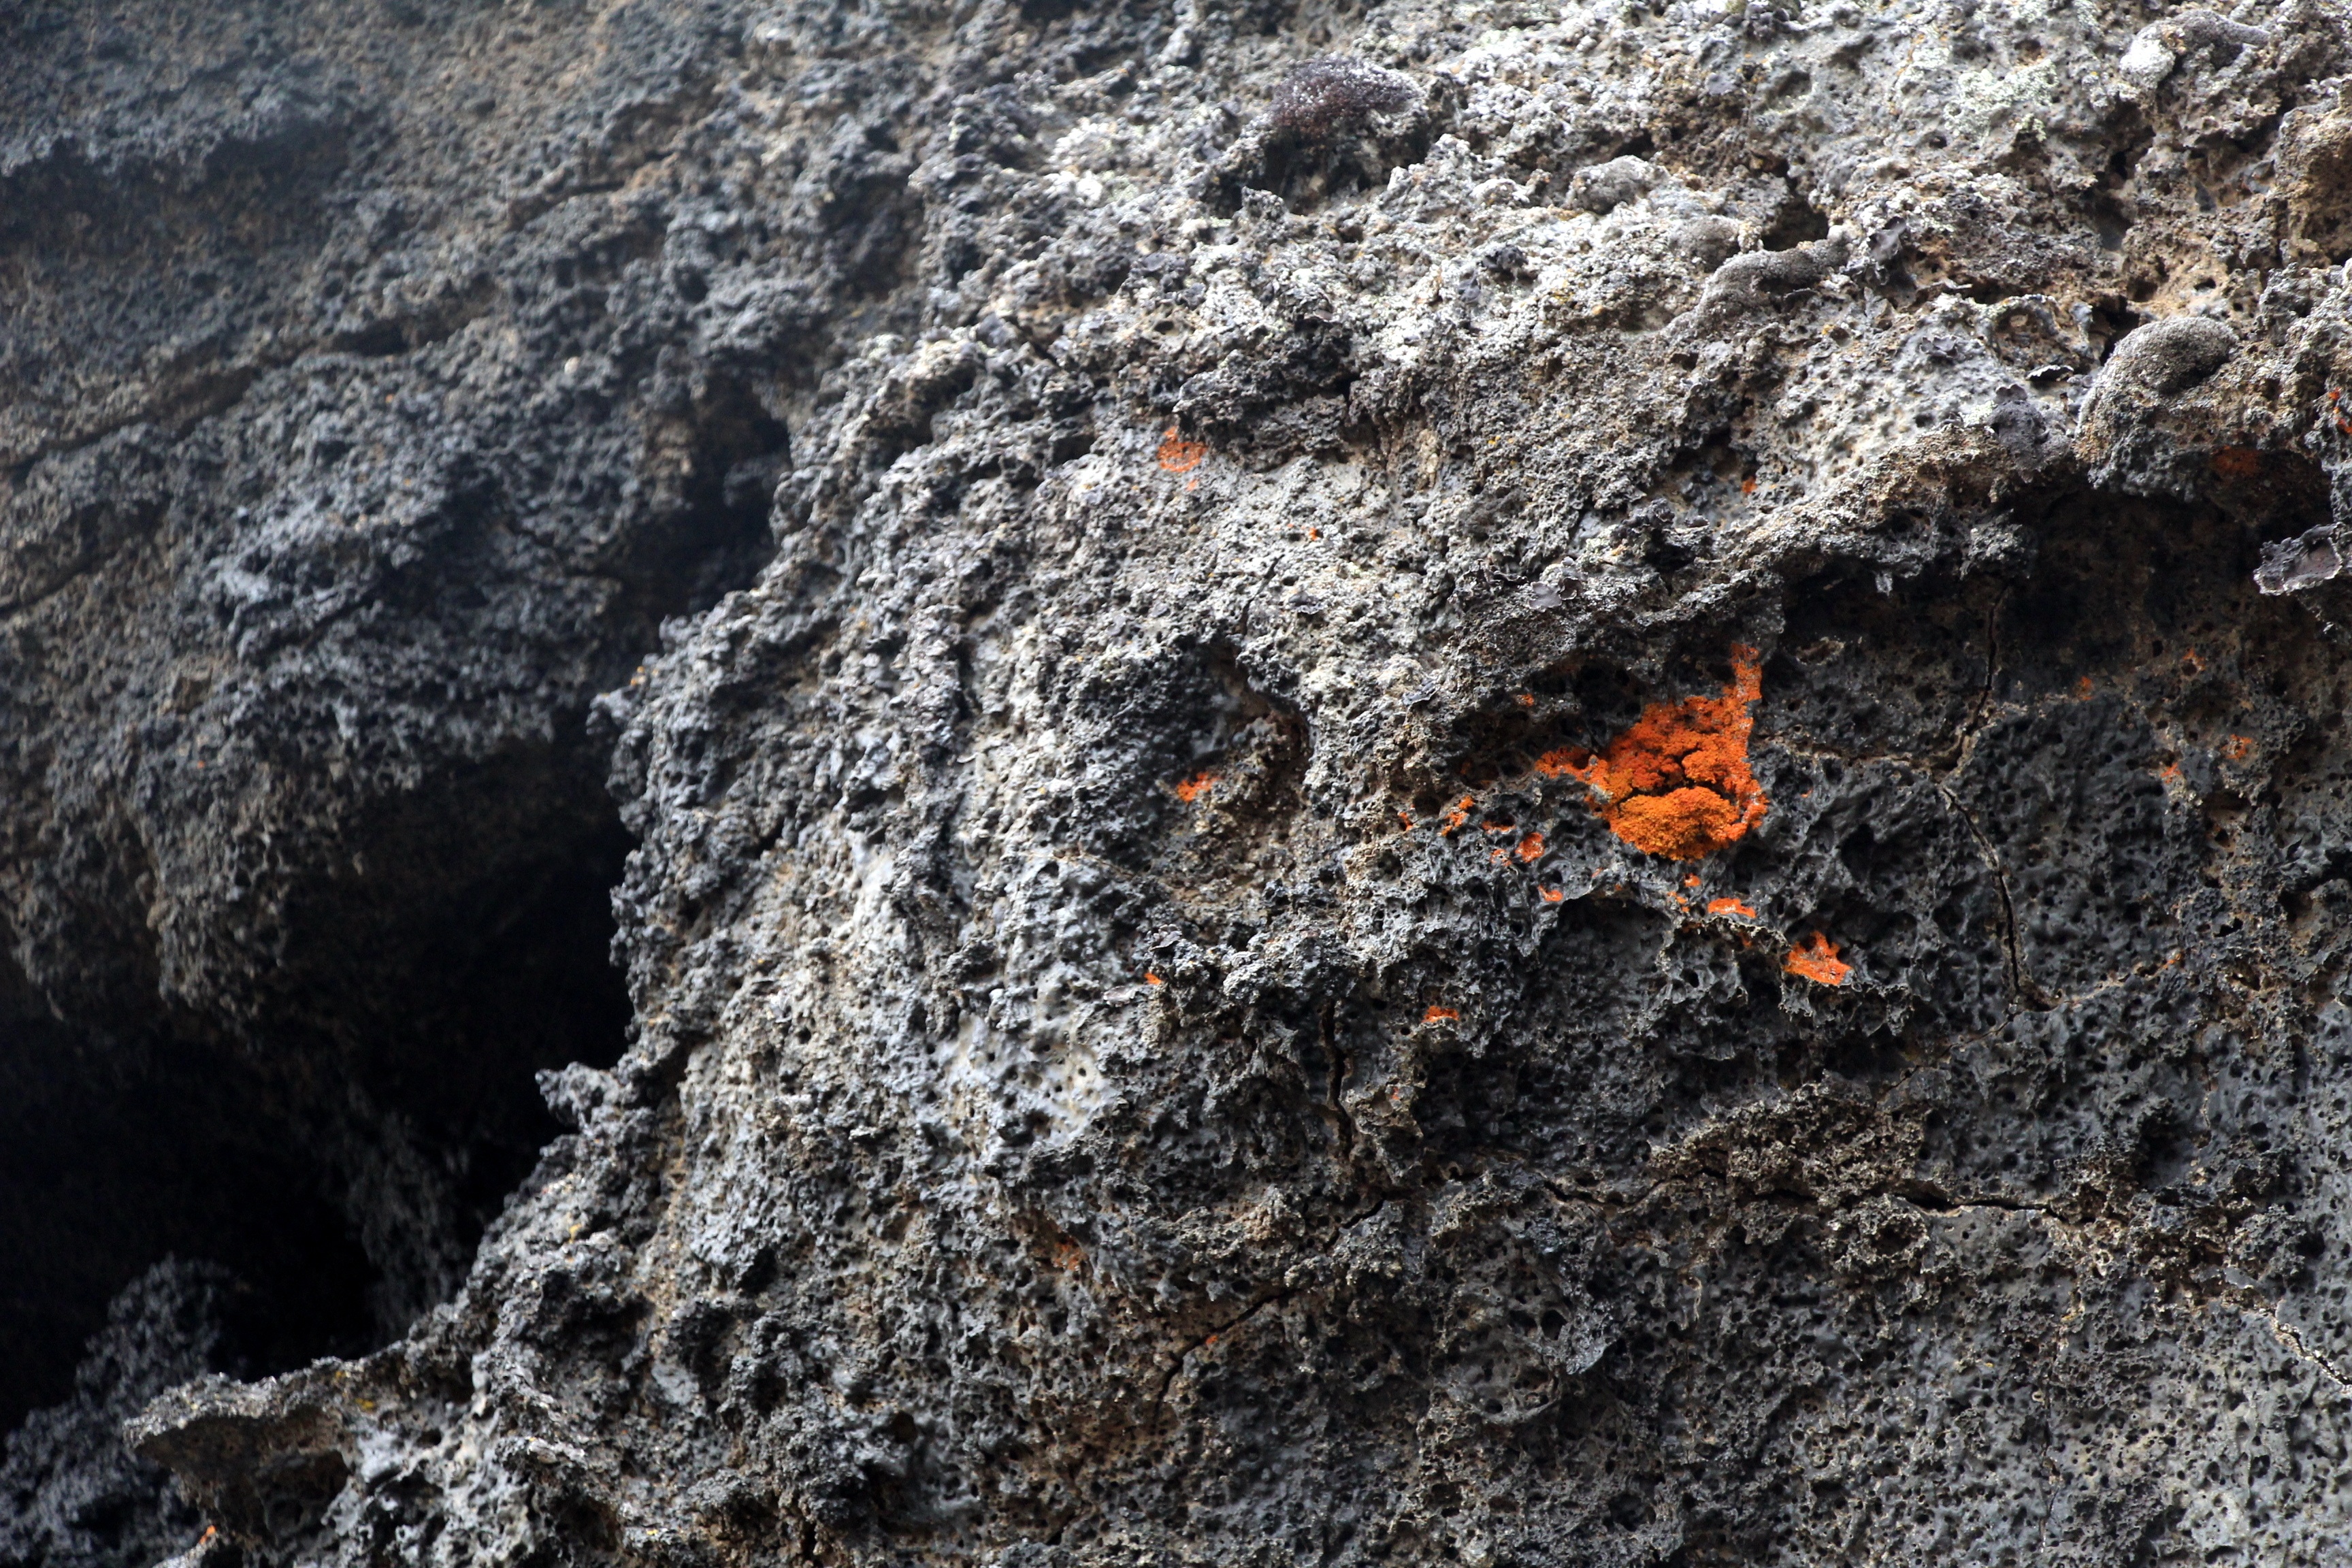
rock, asphalt, formation, soil, material, geology, geological phenomenon